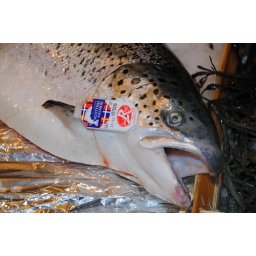
Morning market in Paris -The red label Scottish salmon